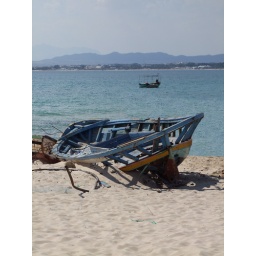
Fishing boat on the beach in Hammamet. (slight Photoshop RHS)